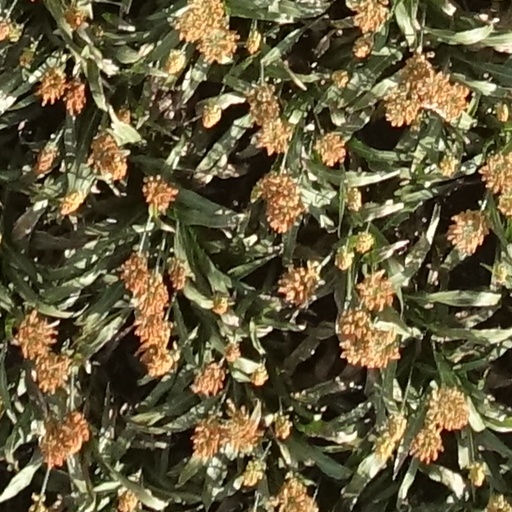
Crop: sorghum